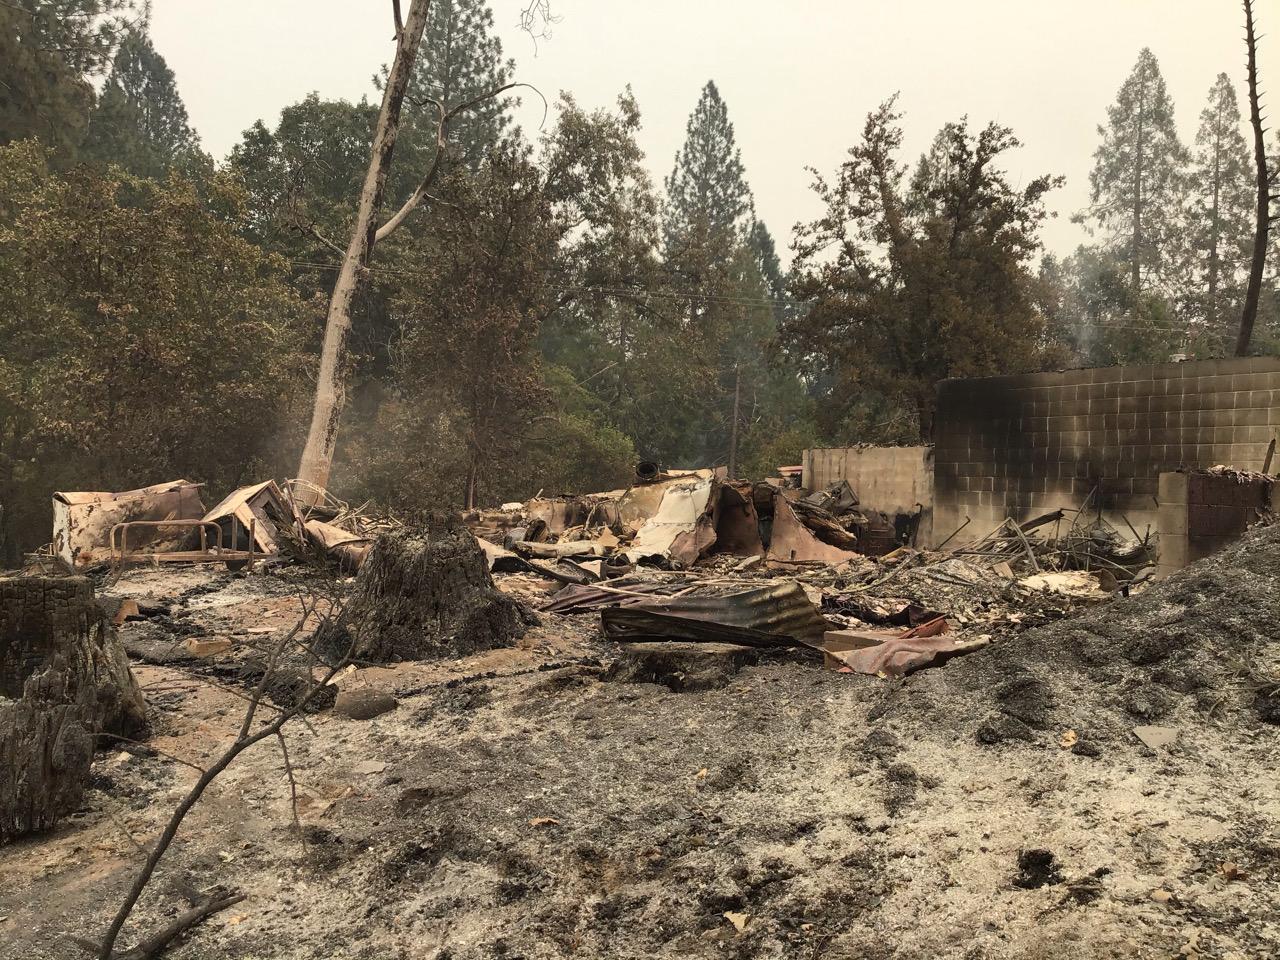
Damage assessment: destroyed